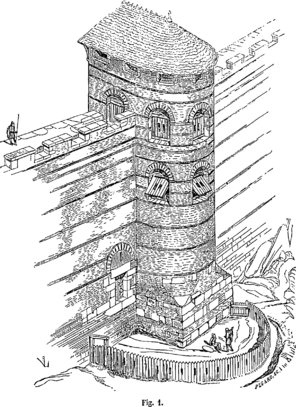
Dessin extrait de l'ouvrage La cité de Carcassonne par Eugène Viollet-le-Duc. Le dessin est intitulé